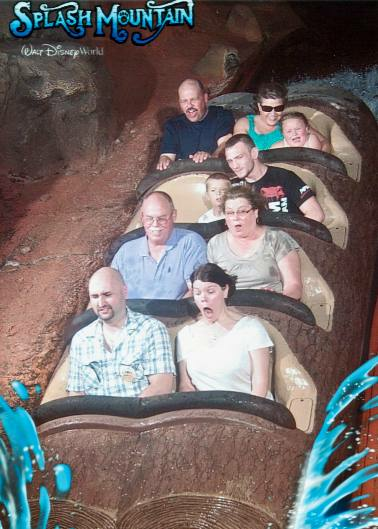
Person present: Yes